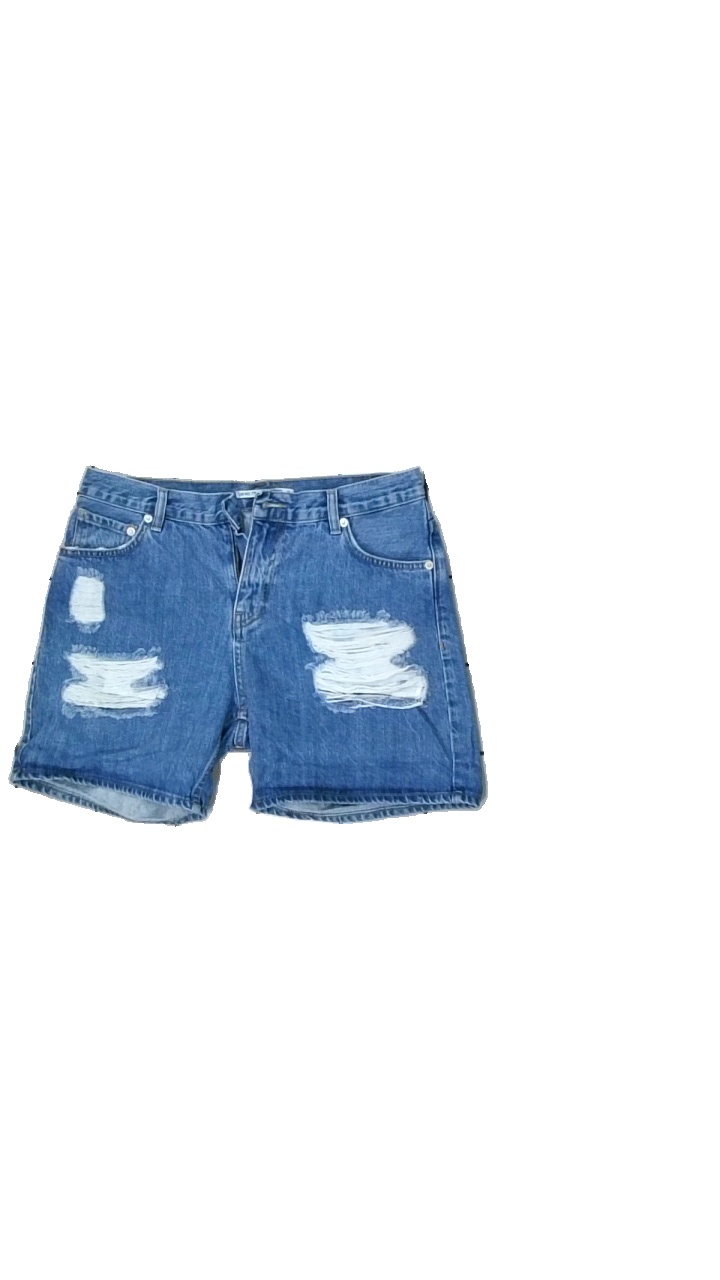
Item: Shorts (Ladies)
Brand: Junkyard
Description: shorts
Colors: Blue
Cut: Regular
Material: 100% bomull
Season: Summer
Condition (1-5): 4
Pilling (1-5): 4
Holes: Major
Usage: Reuse
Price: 50-100